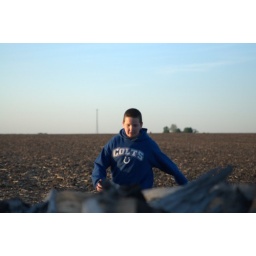
Tanner running through a corn field near Hudson before a Boy Scout flag retirement ceremony